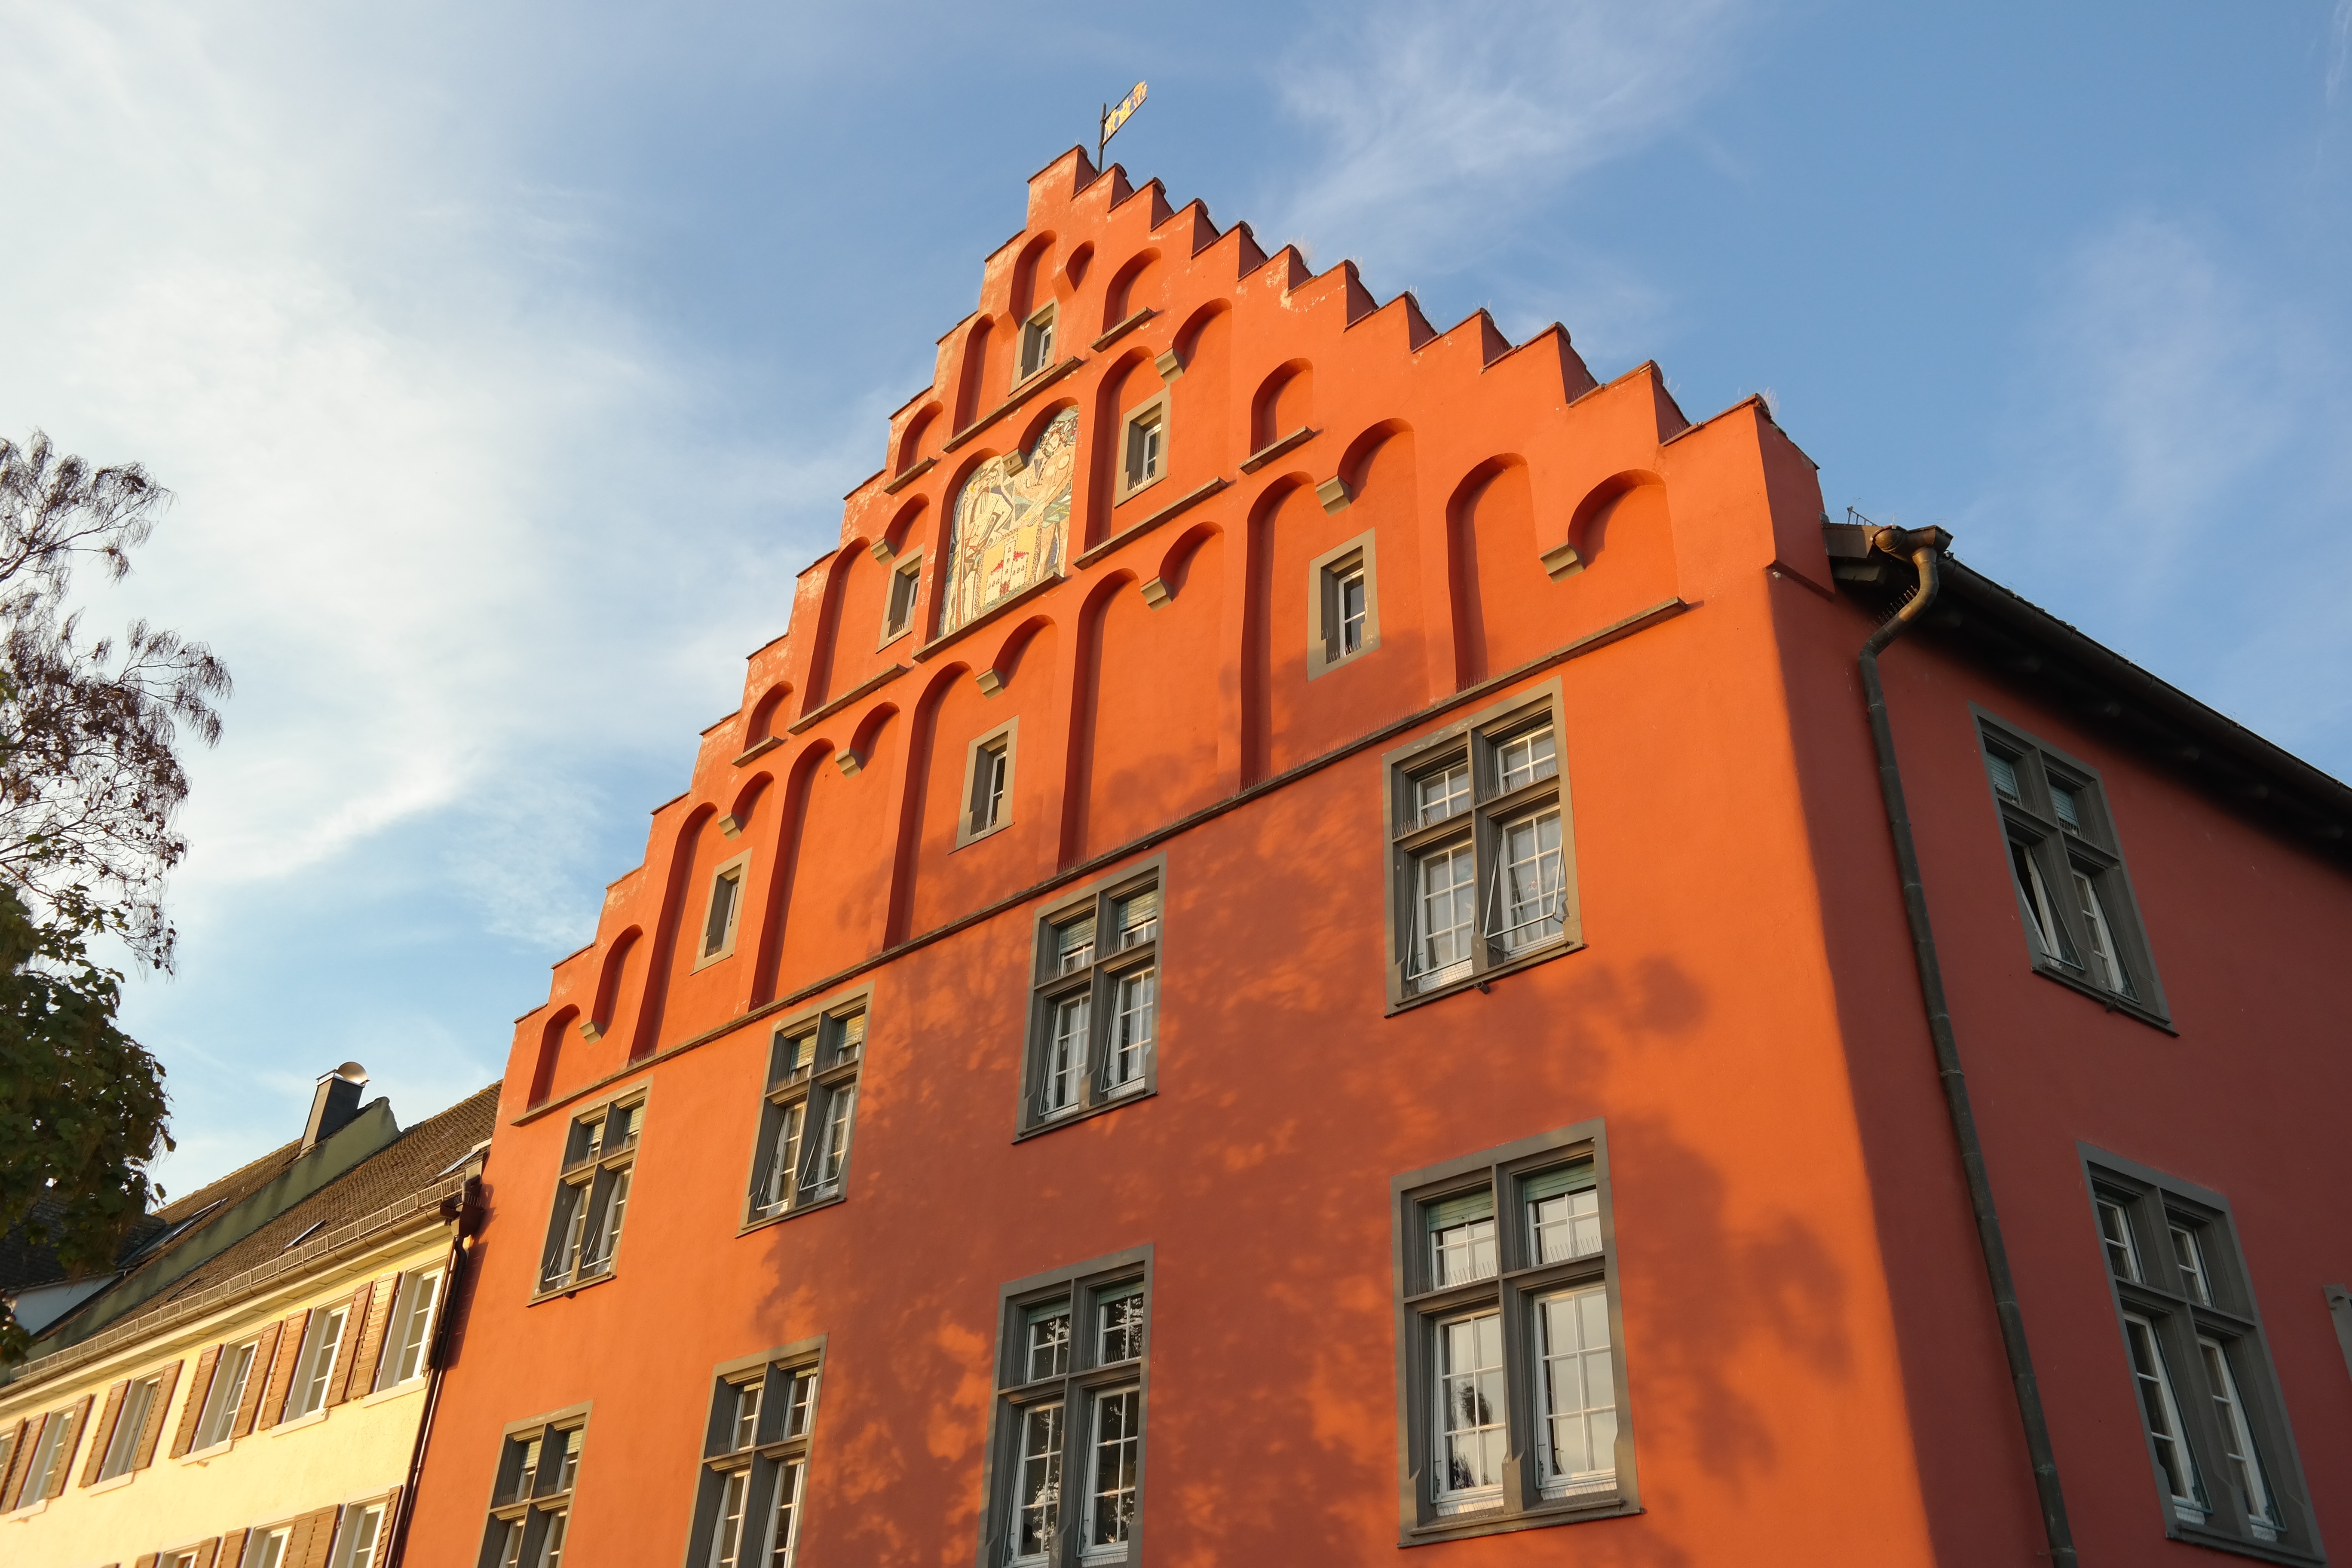
architecture, house, town, building, city, home, staircase, downtown, landmark, facade, meersburg, neighbourhood, grain storage, lower town, gredhaus, red gredhaus, crow stepped gable, stage giebel, cat stairs